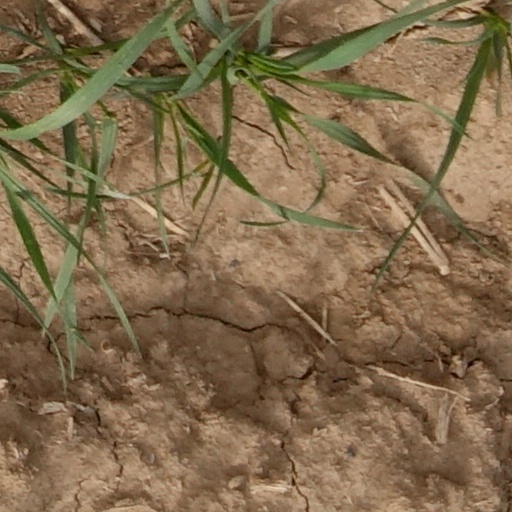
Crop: wheat